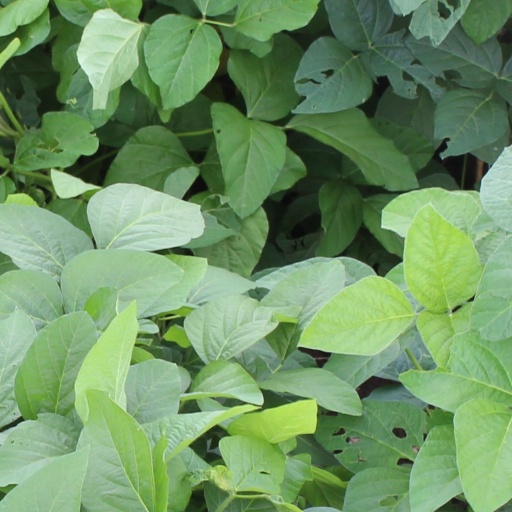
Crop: soybean